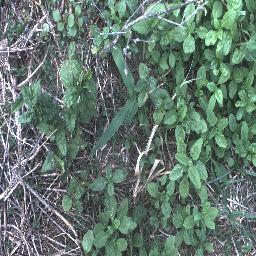
Label: negative